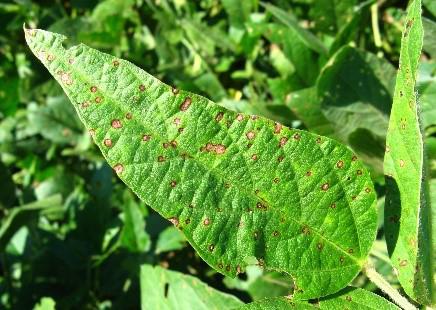
Plant: Soybean
Disease: soybean frog eye leaf spot